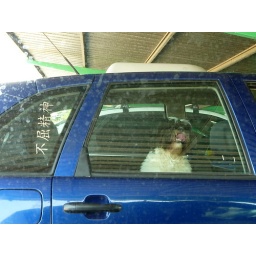
Dog in car licking the window